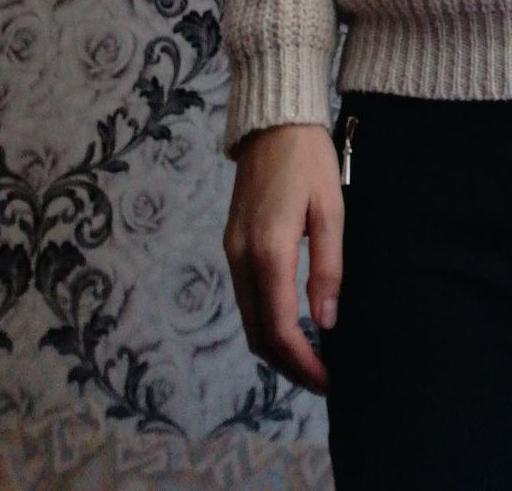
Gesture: no_gesture